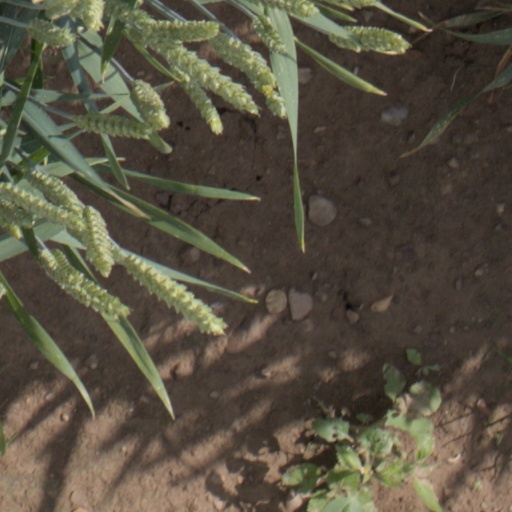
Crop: wheat